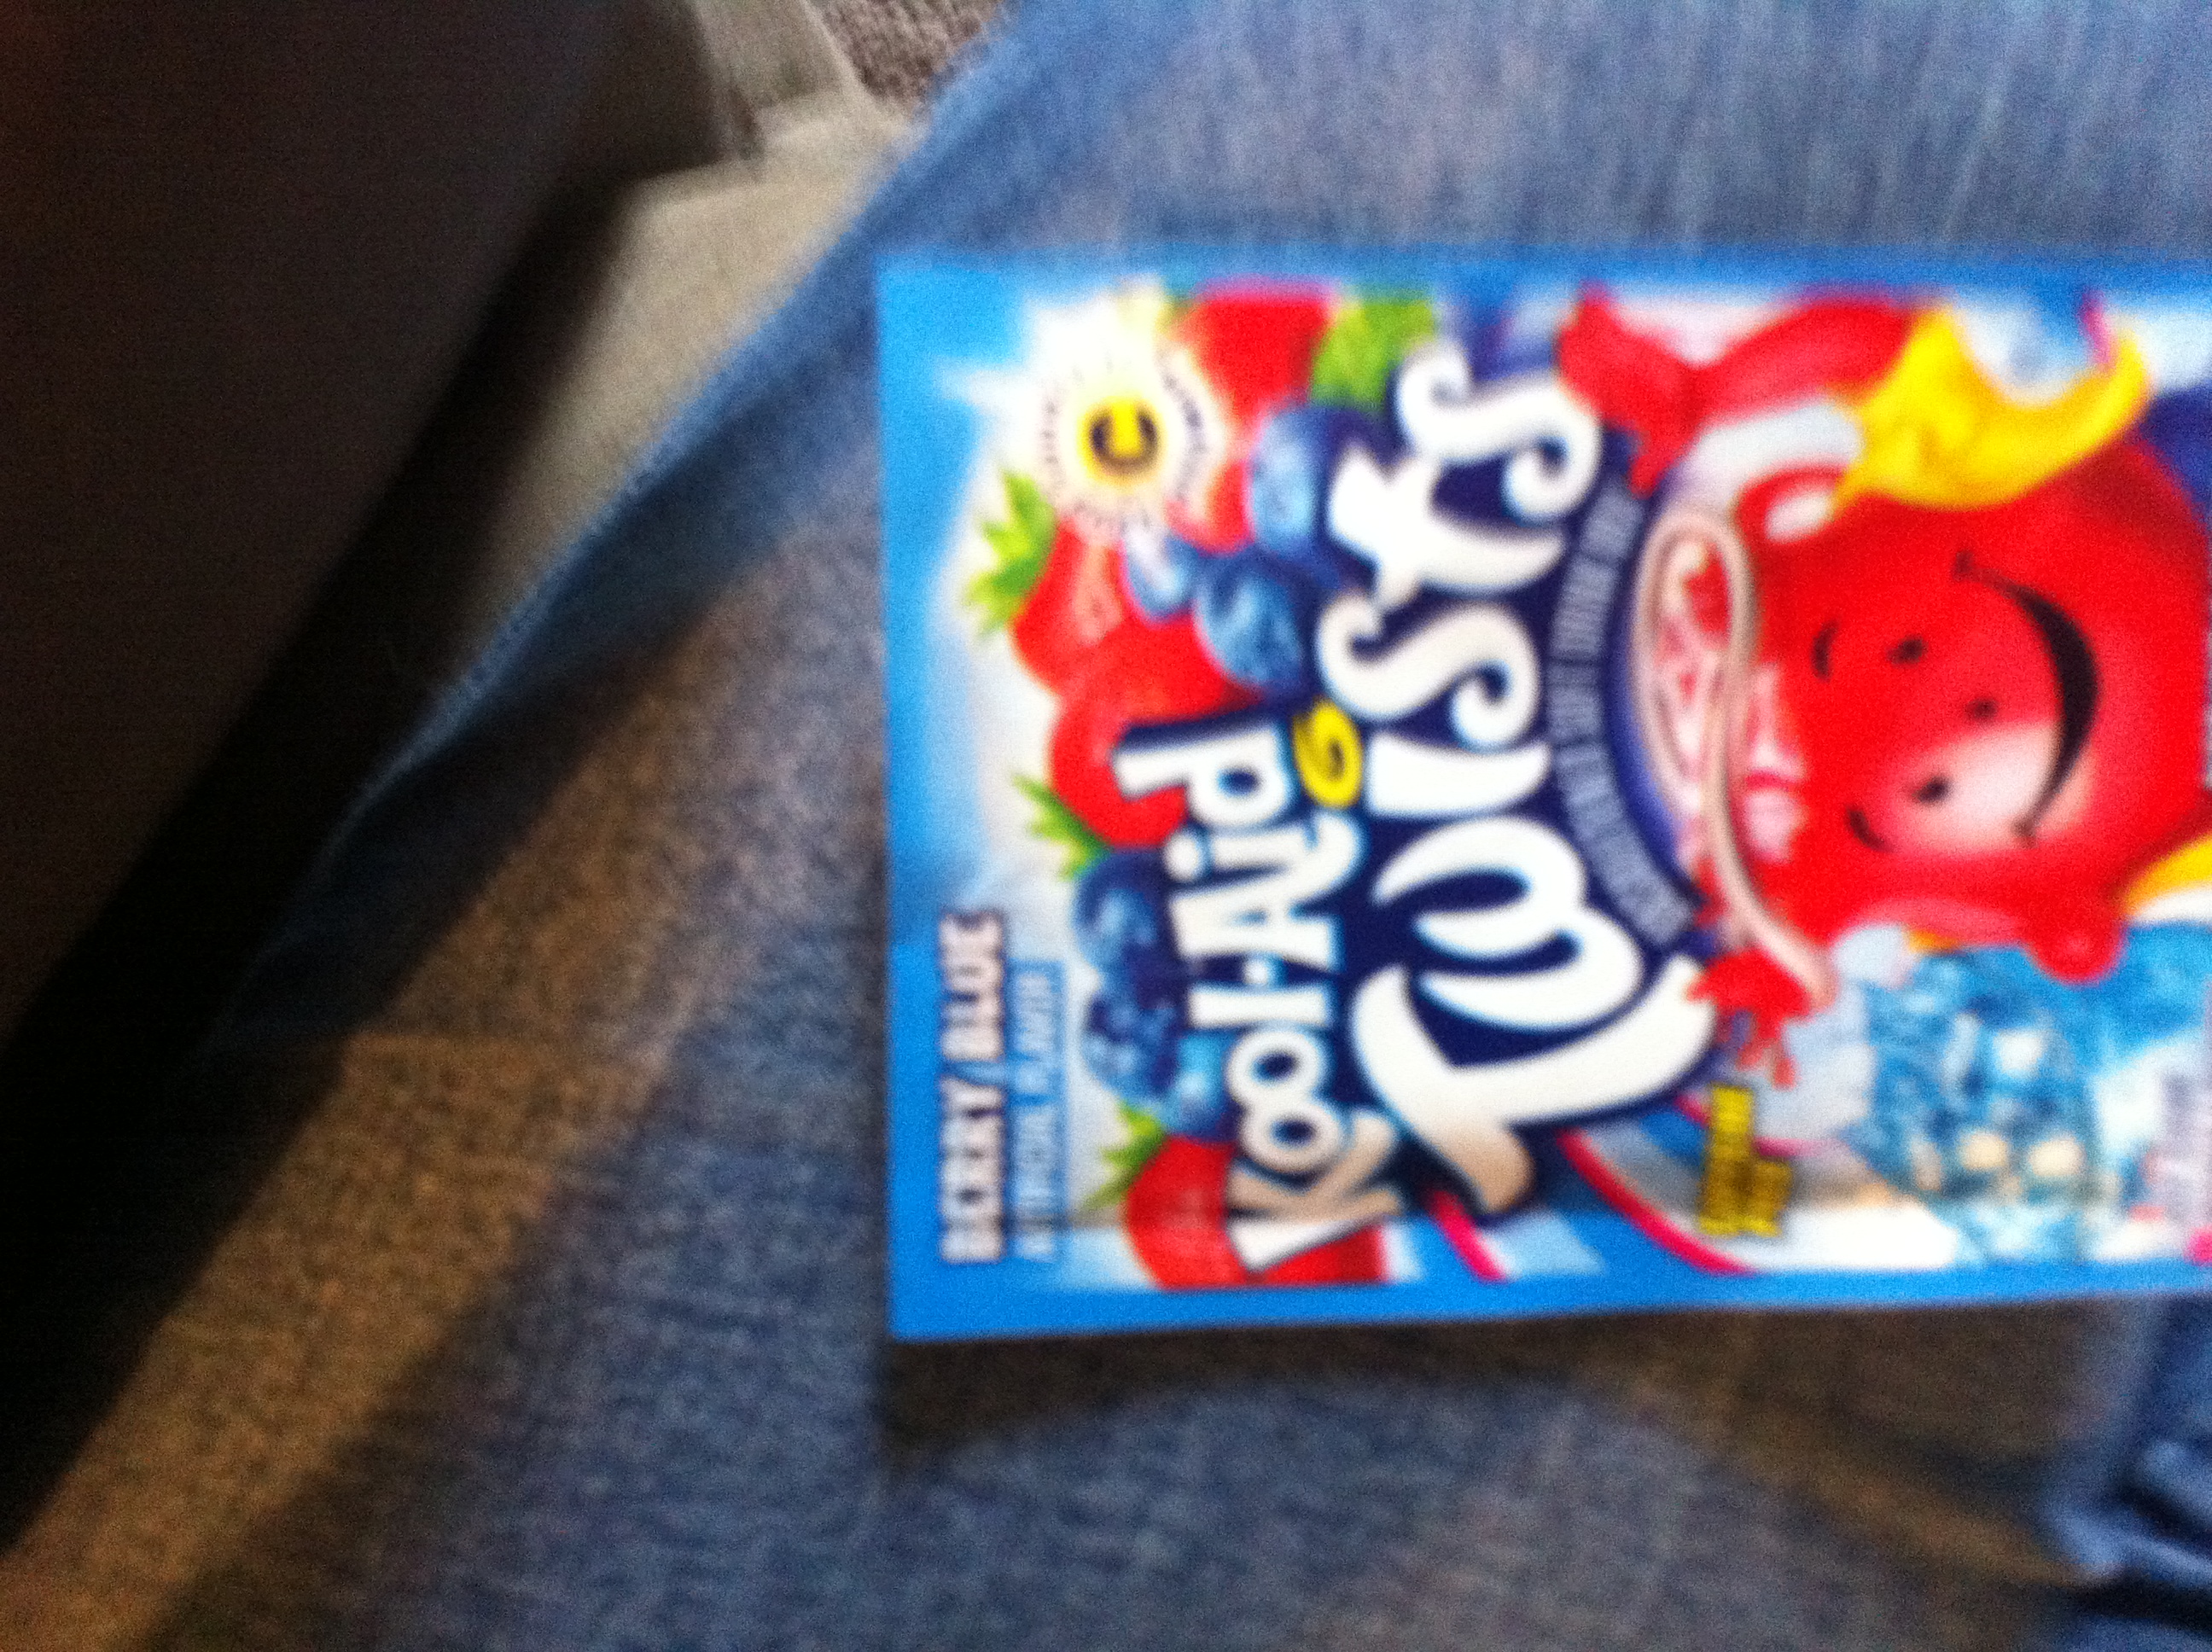Question: What flavor of Koolaid is this?
Answer: berry blue